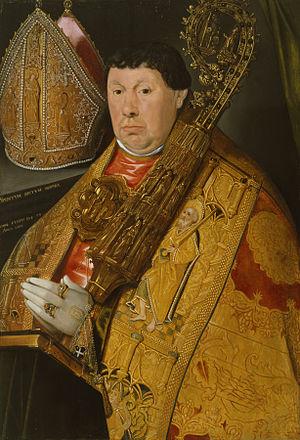
Jacob de Punder ou Jacques de Poindre est un peintre flamand.
L'abbaye de Grimbergen est une abbaye située au centre de Grimbergen, en Belgique, à une quinzaine de kilomètres au nord de Bruxelles. Elle est fondée en 1128 par le seigneur Gauthier Berthout, qui s'est adressé à Norbert de Xanten, fondateur de l'Ordre des Prémontrés. L'abbaye est d'abord mixte mais la communauté féminine déménagera à Nieuwenrode puis disparaîtra au XIIIᵉ siècle. Les chanoines sont engagés dans le service pastoral des paroisses environnantes, qui seront desservies par eux durant des siècles.